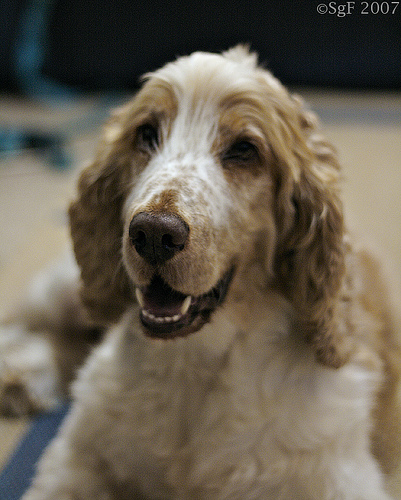
Breed: english cocker spaniel